Paciencia
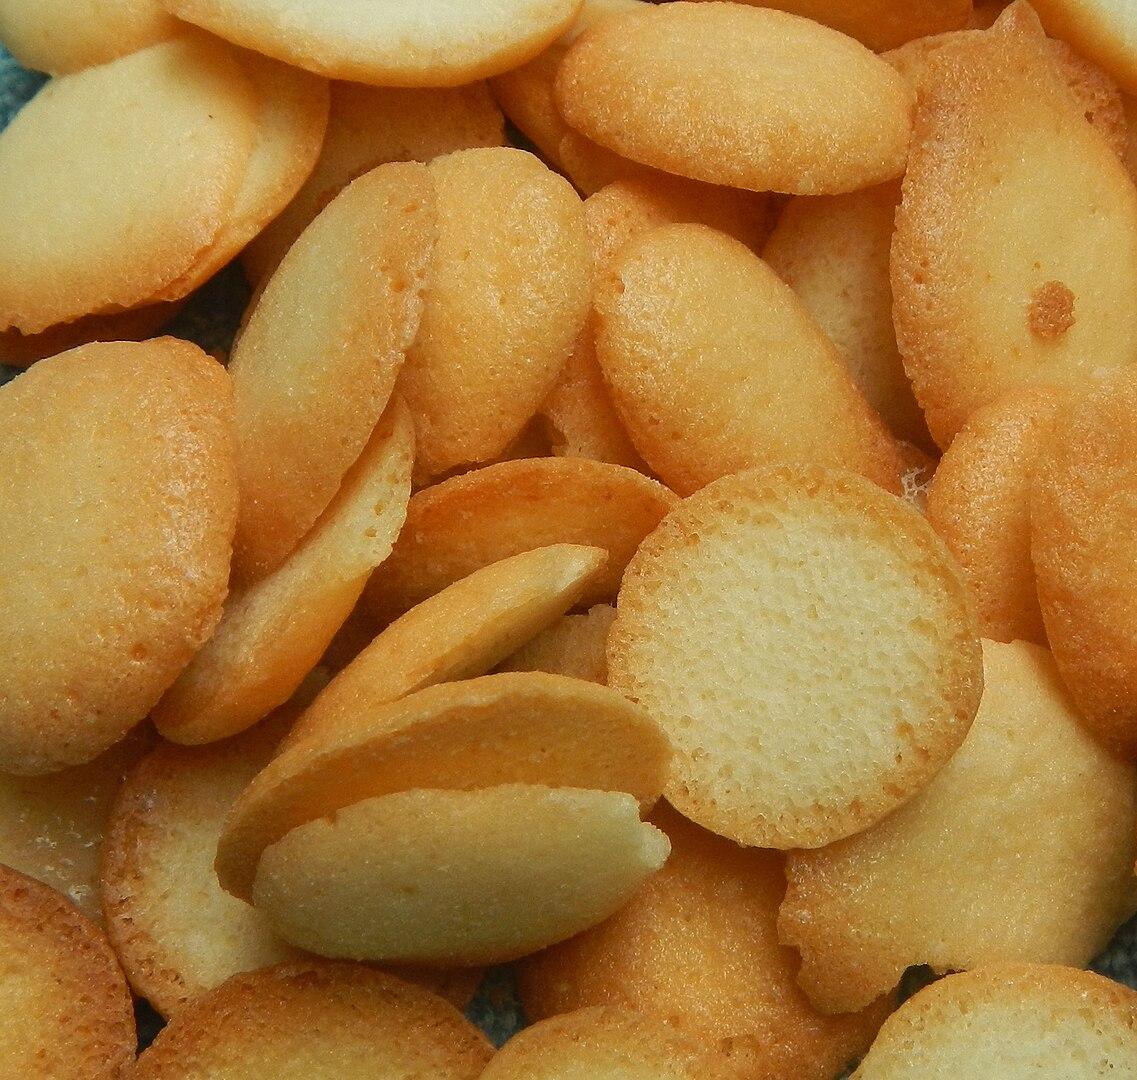
Also known as:
jv - Javanese: Paciencia
Category: snack (cookies)
Cuisine: Filipino
Associated cuisines: Filipino
Area: Philippines
Countries: Philippines
Region: South Eastern Asia, , , ,
The dish is made from beaten egg whites, flour, and calamansi with hemispherical shape.